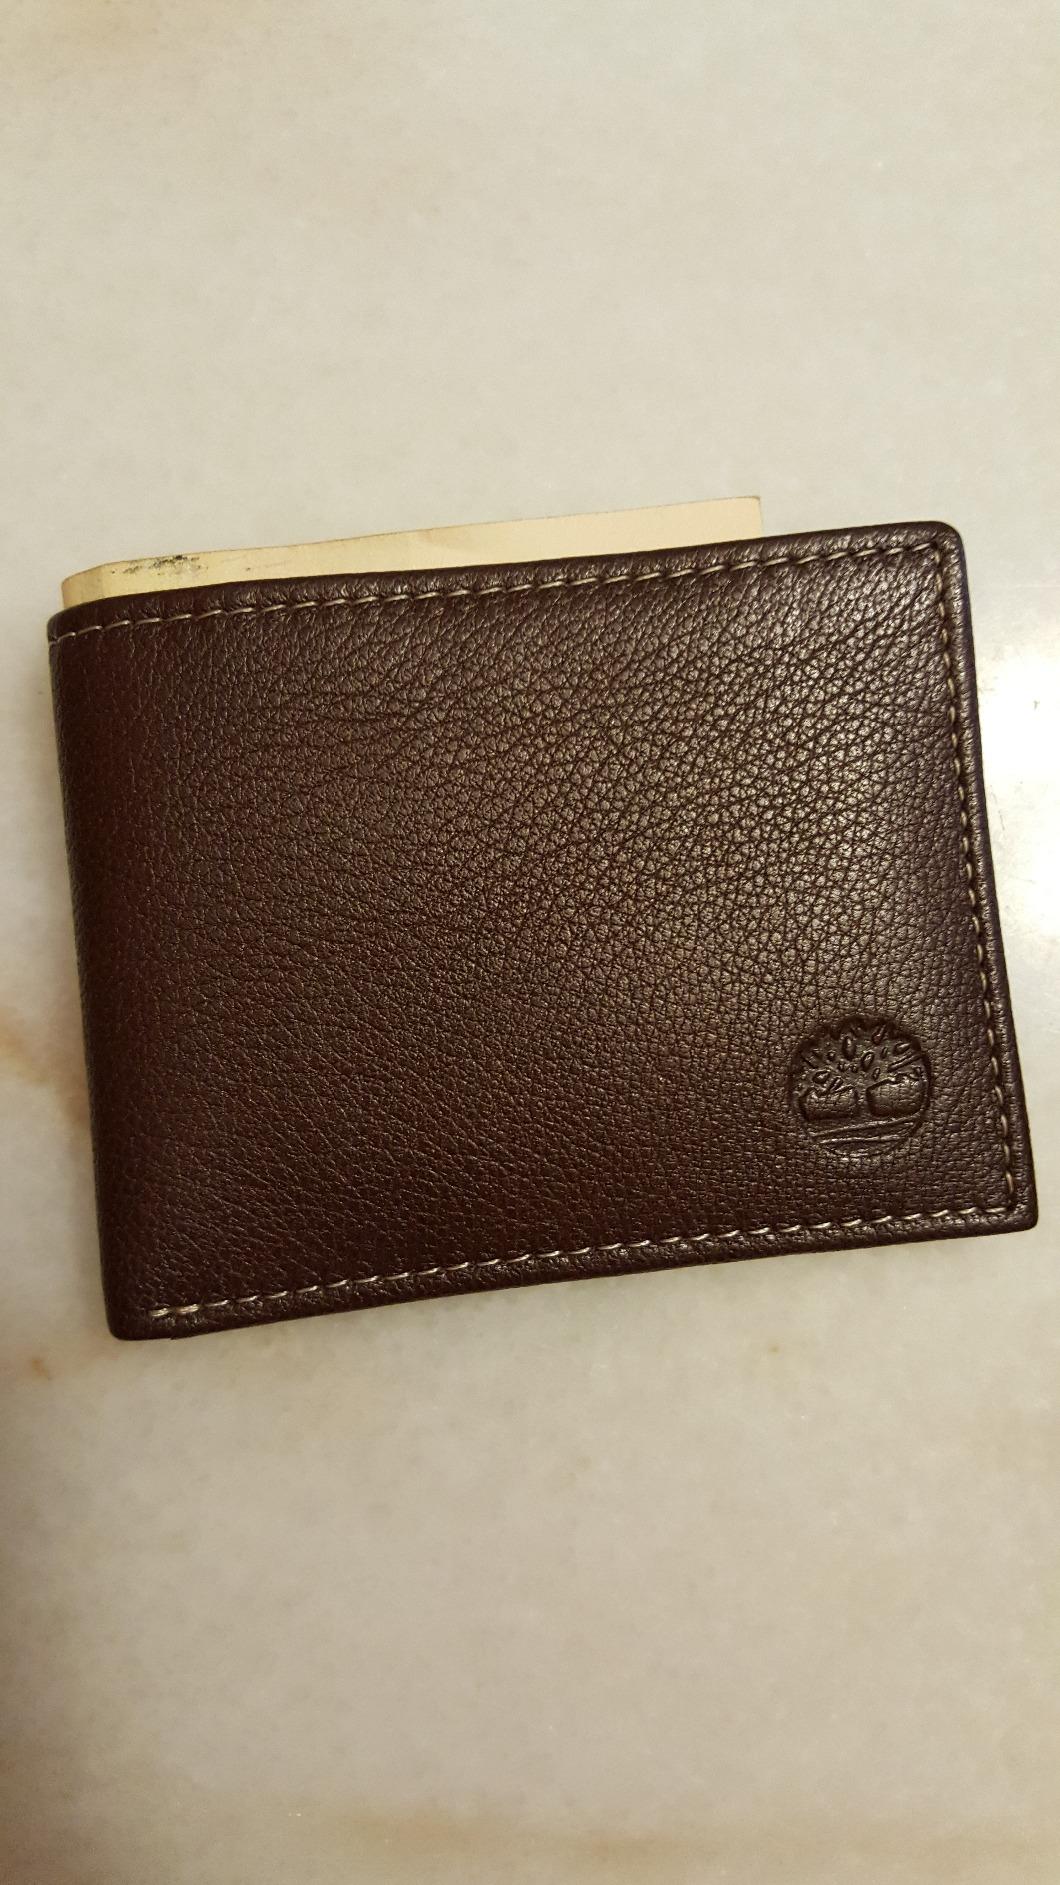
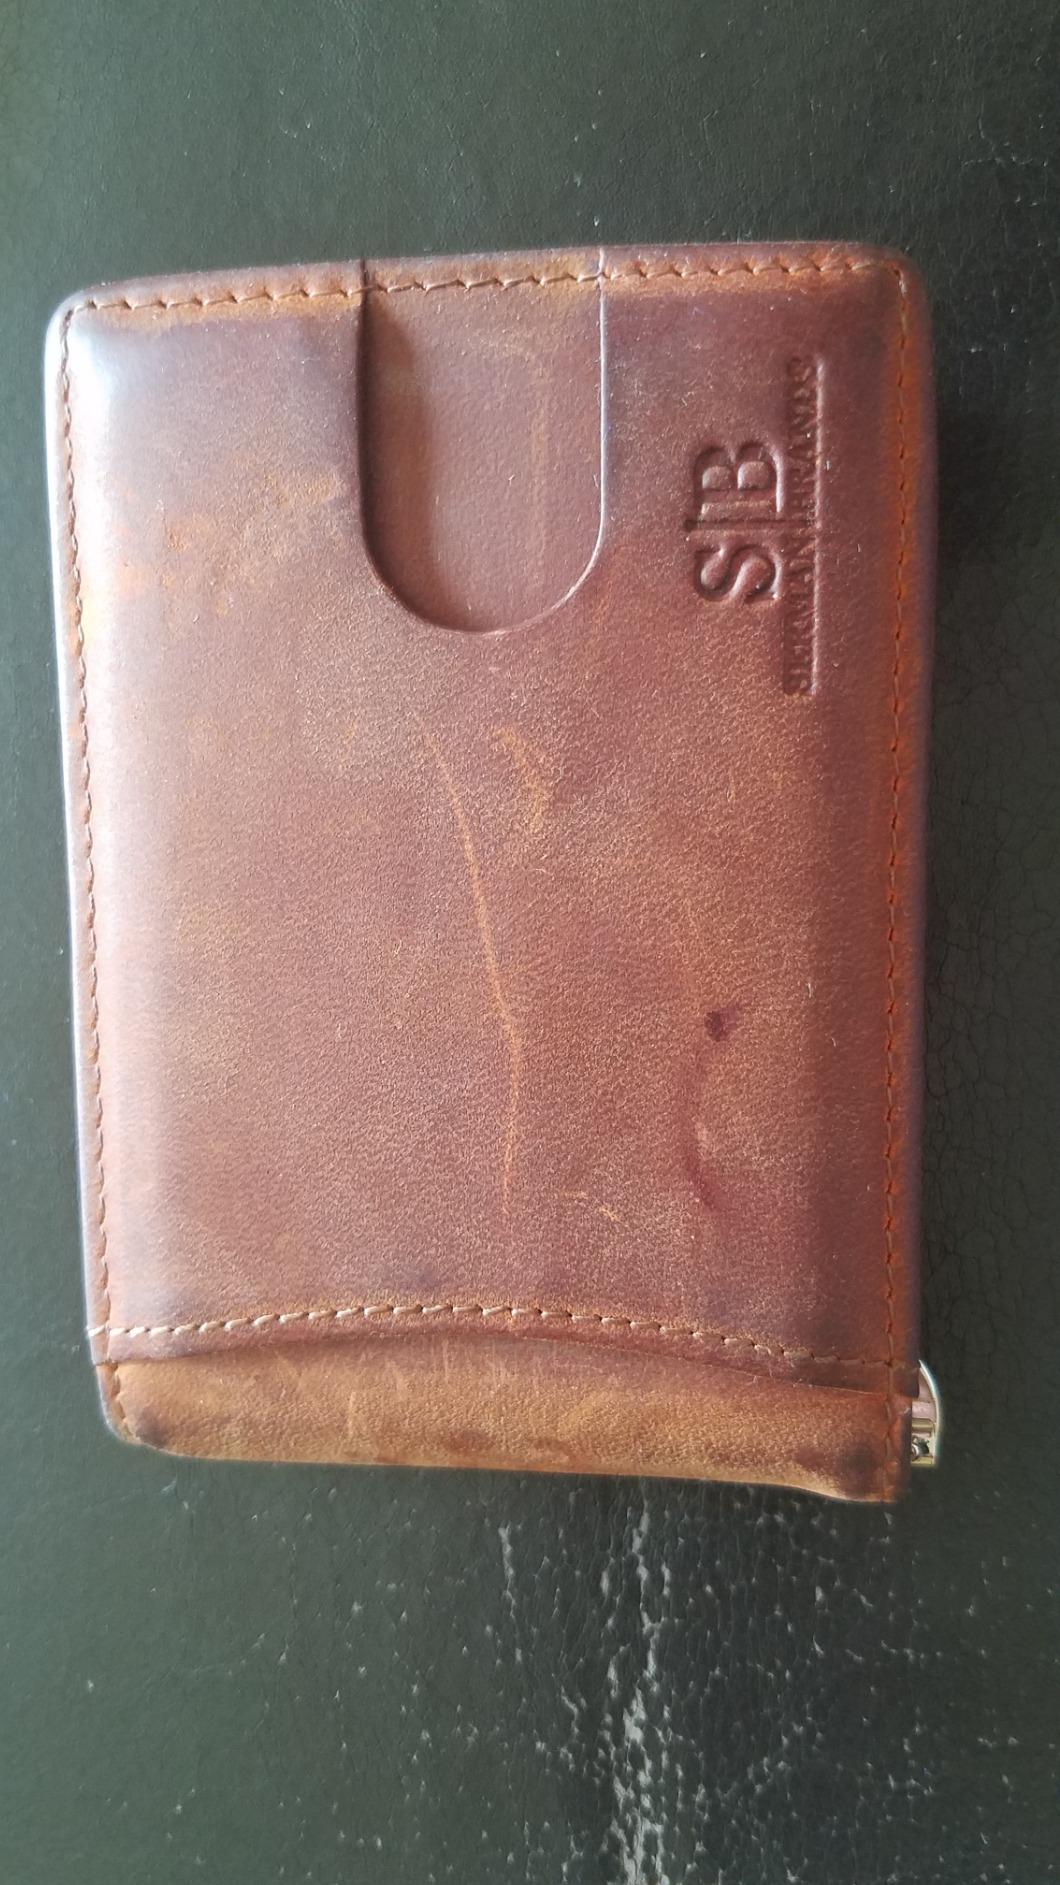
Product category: accessories_wallet
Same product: no